Describe the emotion expressed in this image:  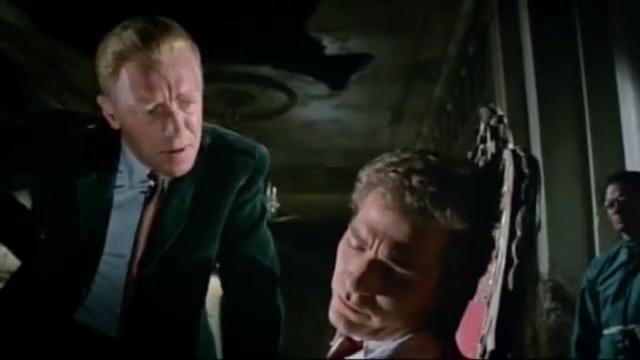
This person displays Pain, valence and arousal with low intensity.